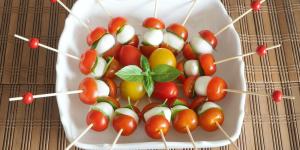
brochetas de tomate cherry queso y albahaca